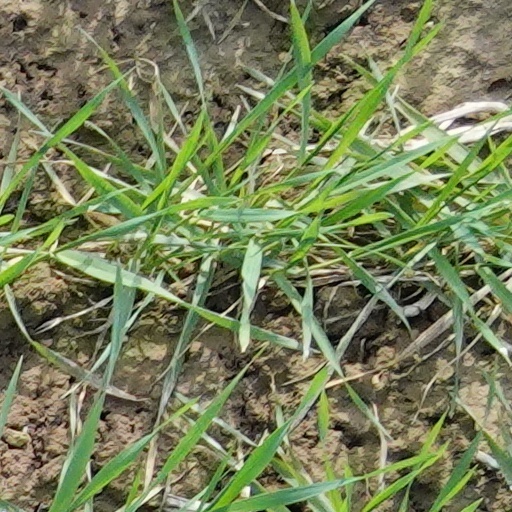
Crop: wheat